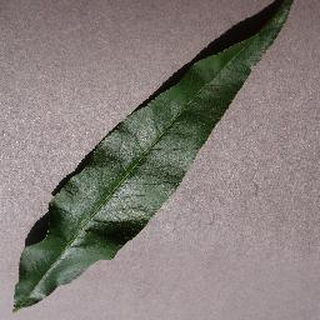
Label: healthy_peach